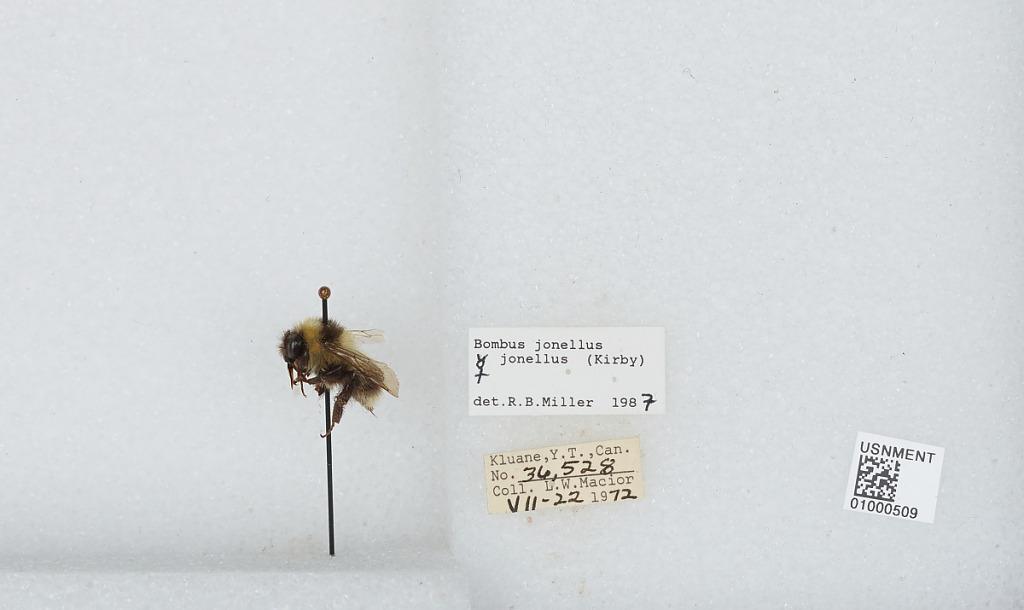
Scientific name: Bombus (Pyrobombus) jonellus (Kirby)
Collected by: L. Macior
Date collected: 1972-7-22
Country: Canada
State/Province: Yukon Territory
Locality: Kluane
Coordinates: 60.75, -139.5
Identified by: Miller, R. B.